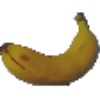
Label: Banana 1